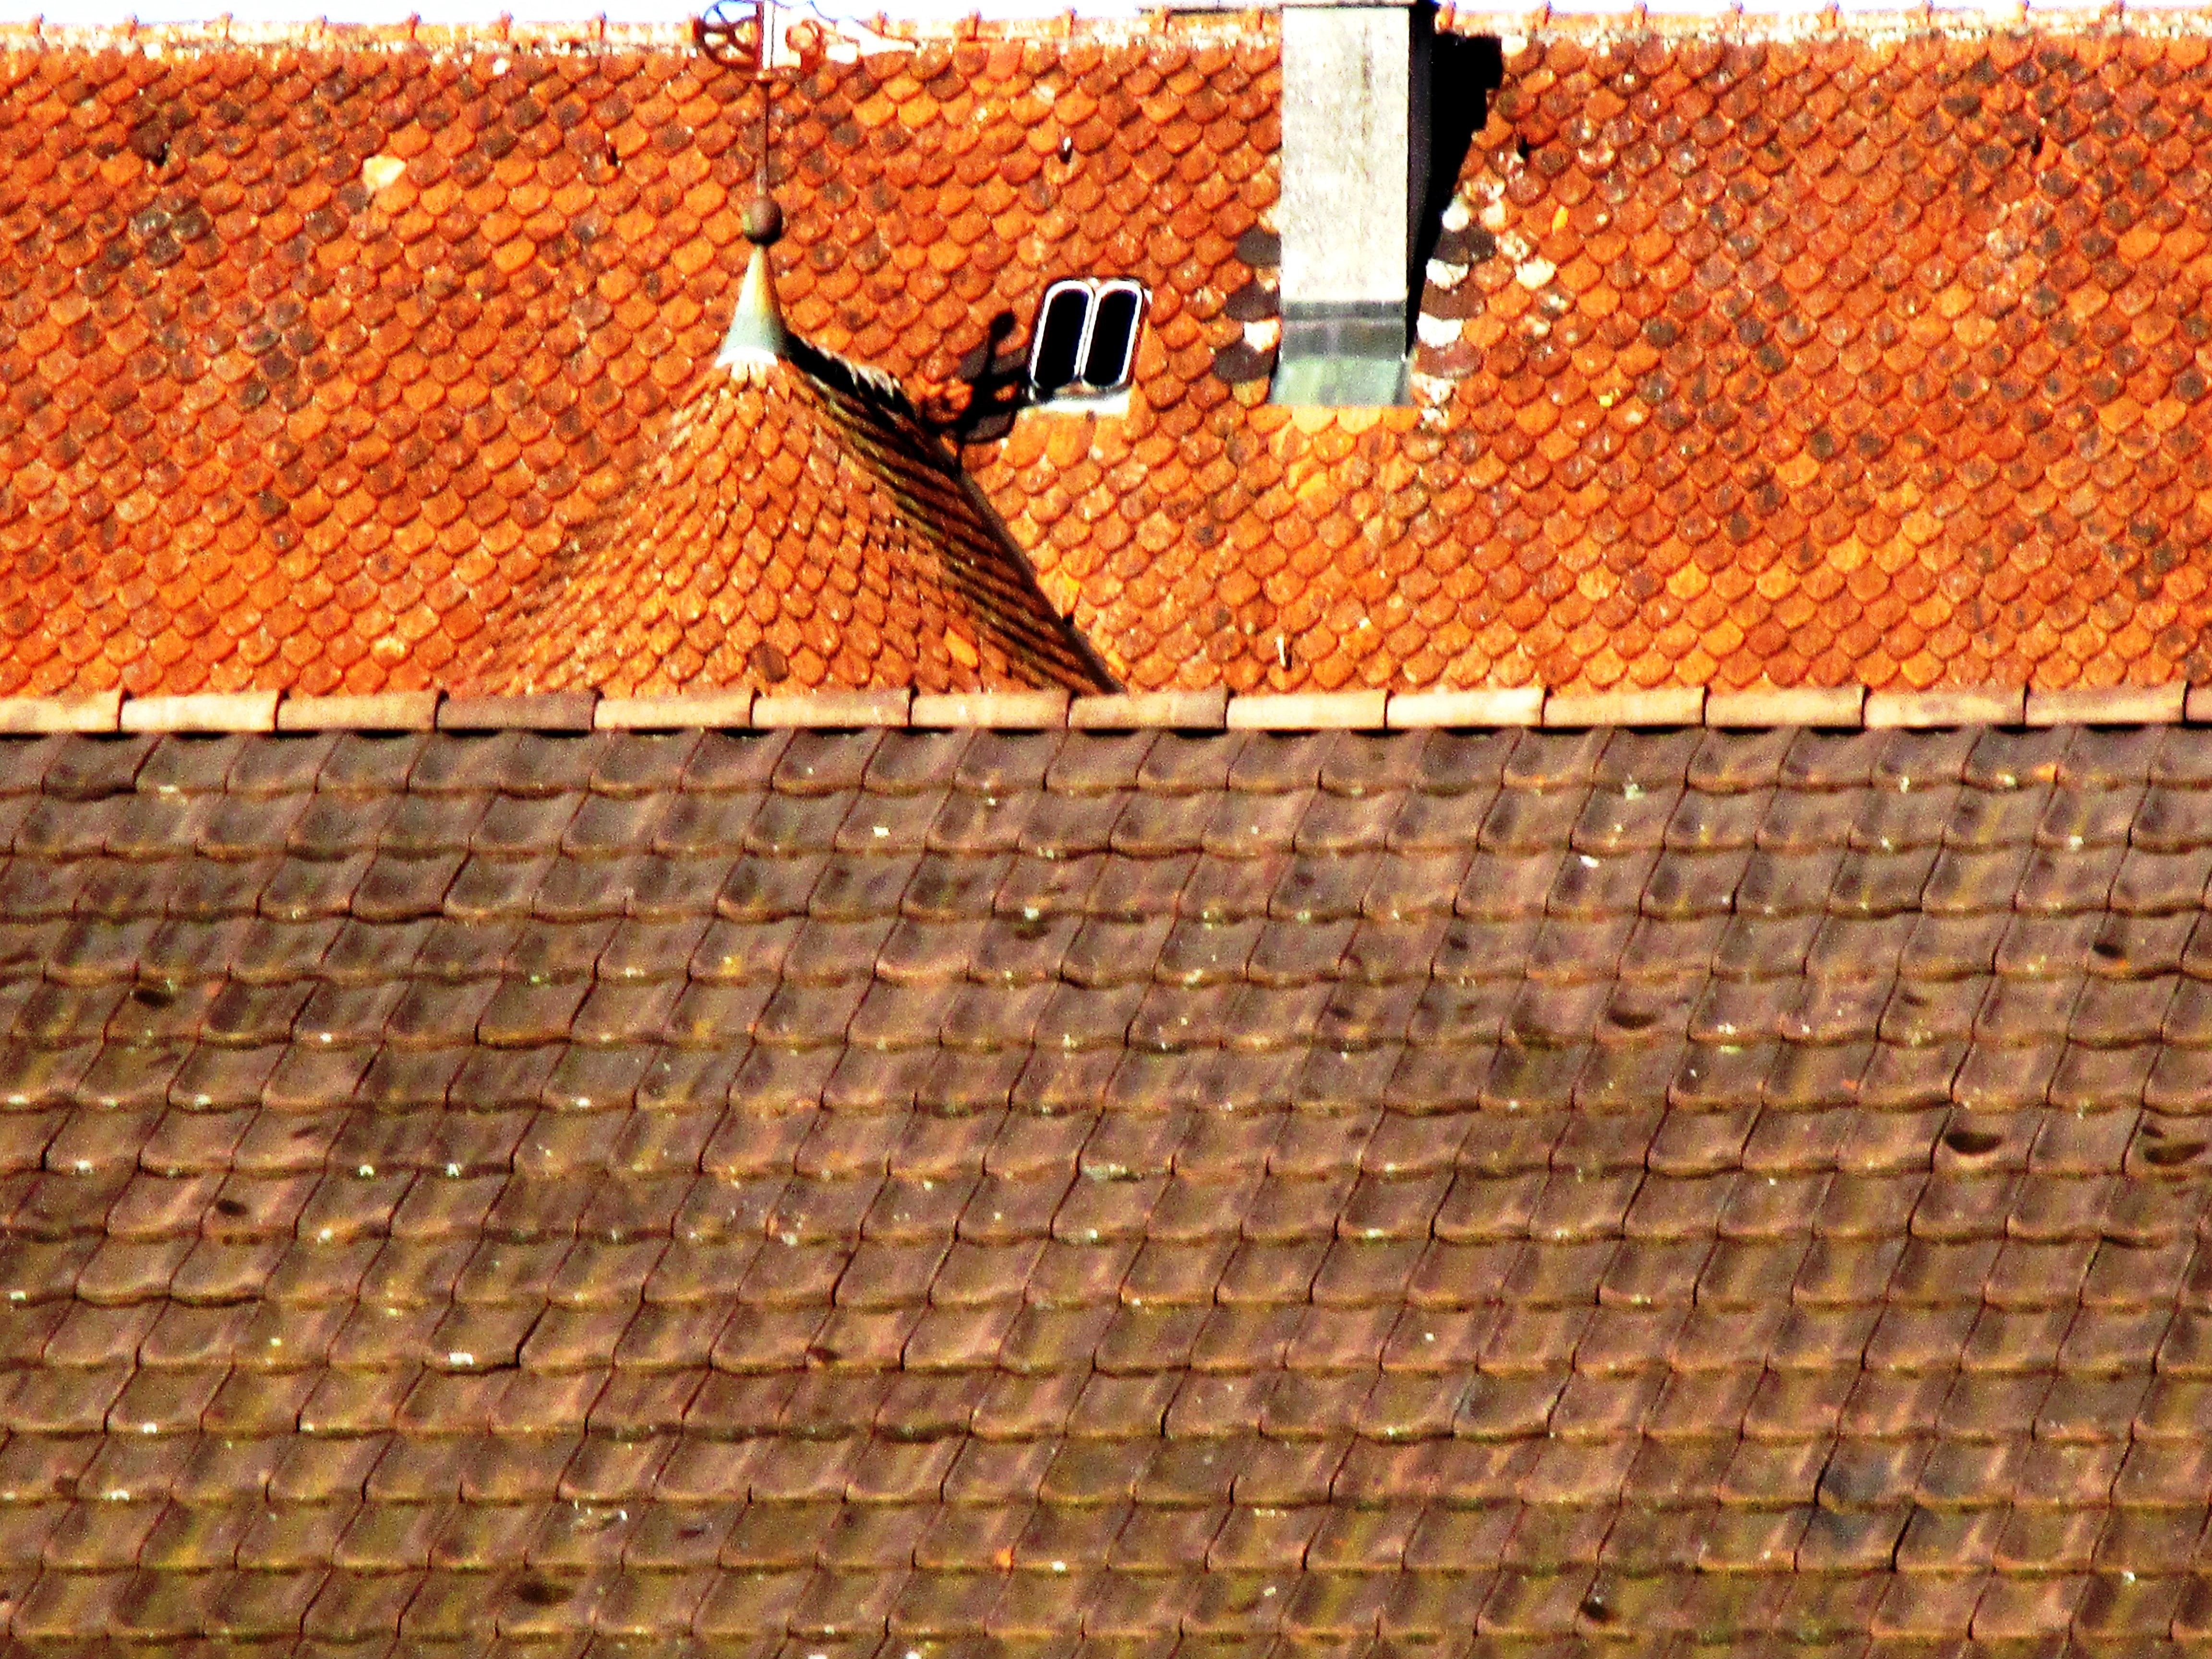
architecture, wood, sun, roof, wall, soil, fireplace, agriculture, brick, material, switzerland, brickwork, flooring, house roofs, road surface, roof ridge, thurgau, clay tiles, roof dome, outdoor structure, amriswil, beaver tail brick top, roof window small